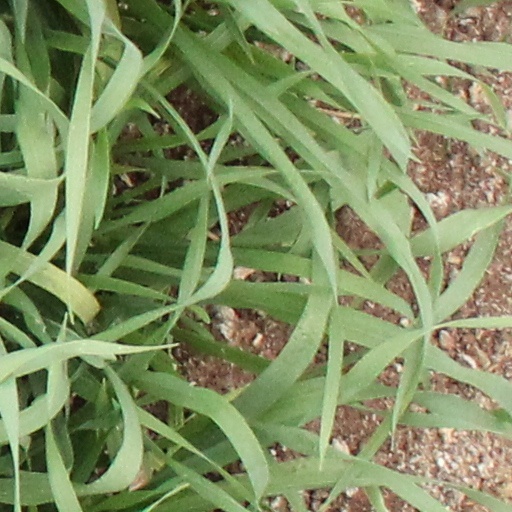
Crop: wheat